197 Arete

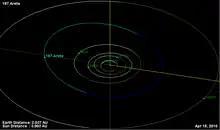
Orbital diagram

197 Arete is an asteroid in the asteroid belt. It has a very bright surface, even so when compared to other rocky S-type asteroid.